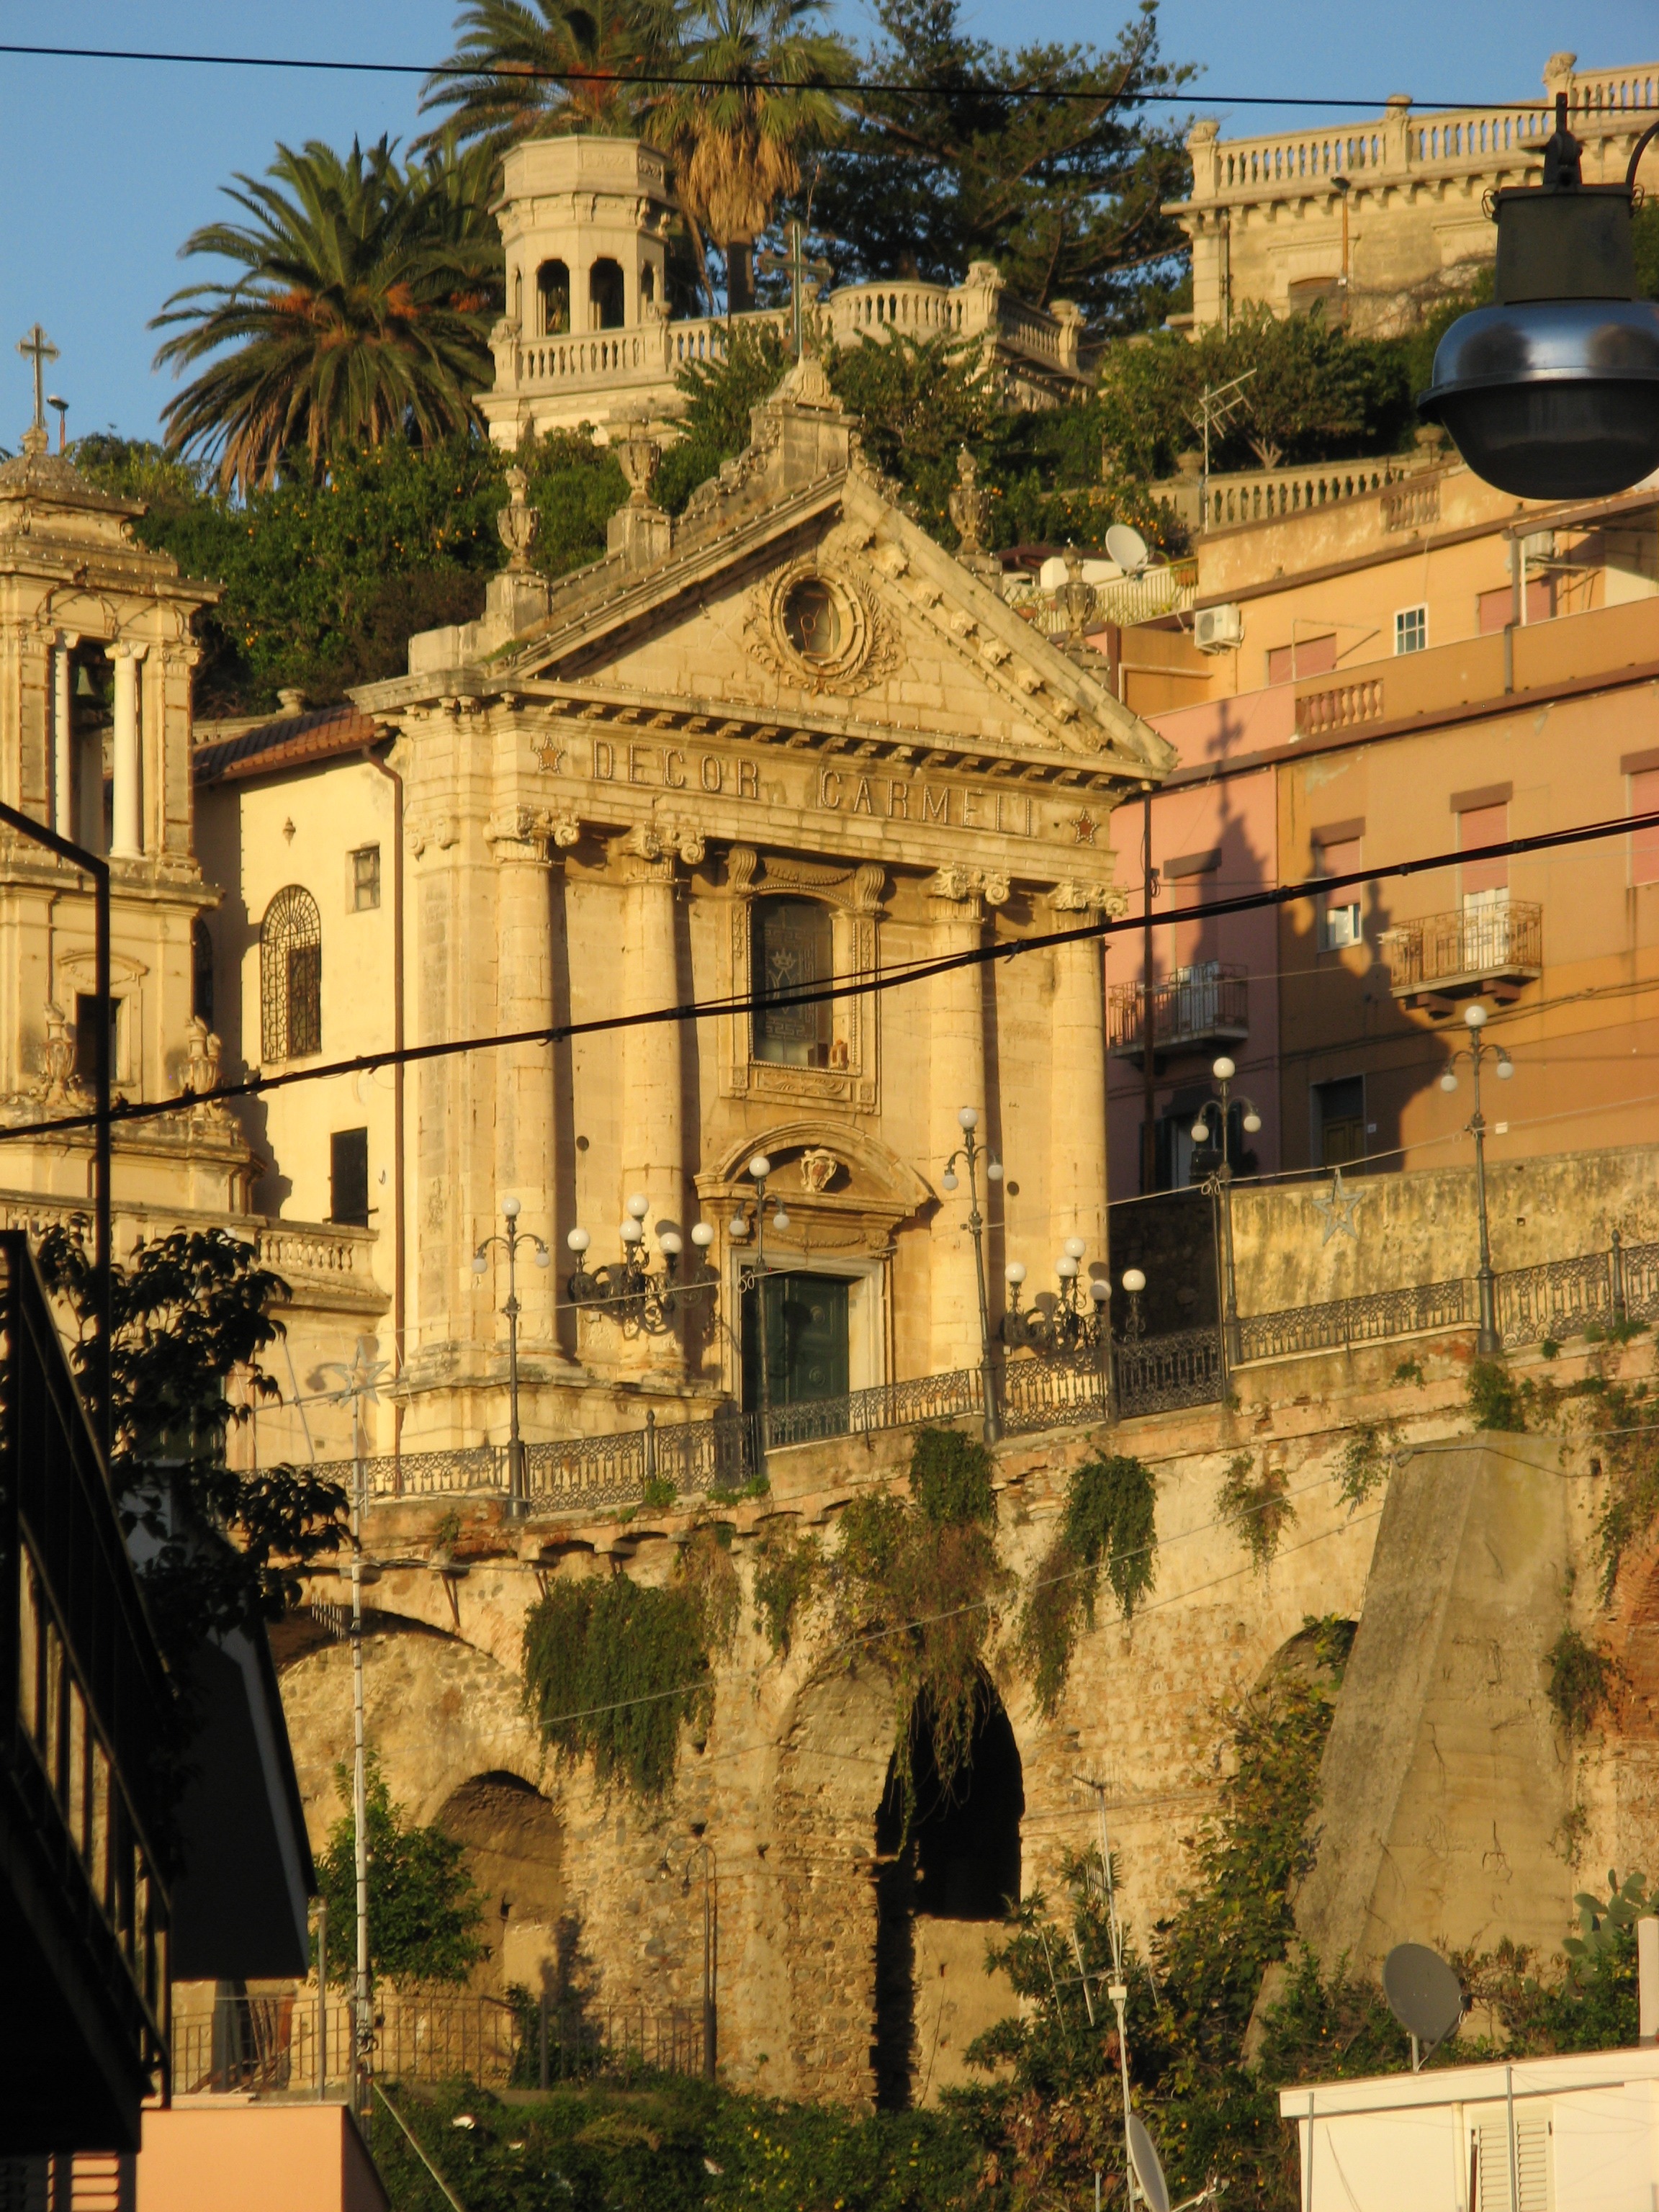
architecture, sun, town, country, church, waterway, place of worship, calabria, monastery, history, middle ages, ancient history, bagnara calabra